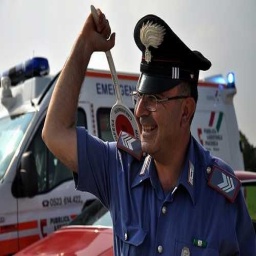
Label: ambulance